Road to Singapore

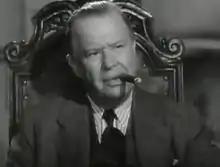
Charles Coburn in the trailer

"Road to Singapore" premiered March 13, 1940, at the Paramount Theatre in New York City. Tommy Dorsey's orchestra (with Frank Sinatra) highlighted the accompanying stage show.